Genetic discrimination

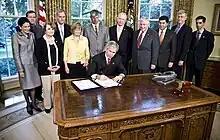
On May 21, 2008, George W. Bush signed the Genetic Information Nondiscrimination Act, protecting individuals from genetic discrimination in health insurance and employment.

There are multiple legal protections in place in the United States, such as Genetic Information Nondiscrimination Act (GINA), the Americans with Disabilities Act (ADA), and the Affordable Care Act (ACA), which all help to prevent genetic discrimination in the workplace, public services, and provide some insurance protection. Therefore, by law, those with genetic conditions are protected from possible discrimination and have a right to receive equitable care.